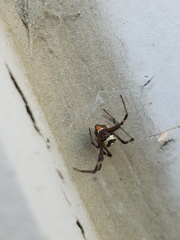
Species: Lactrodectus_hesperus